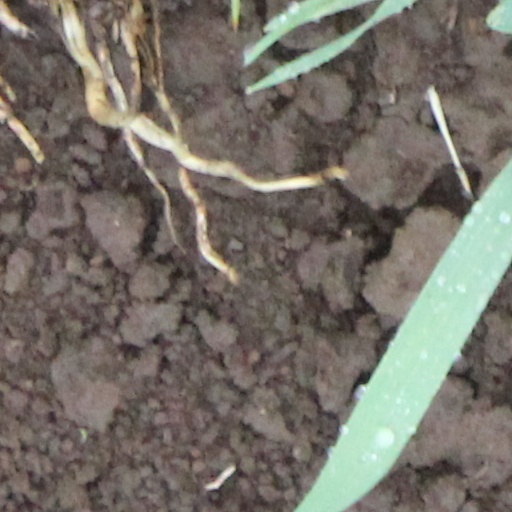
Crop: wheat